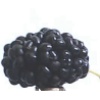
Label: images